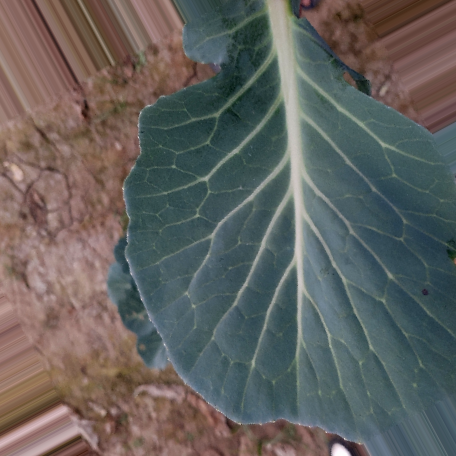
Label: Disease Free